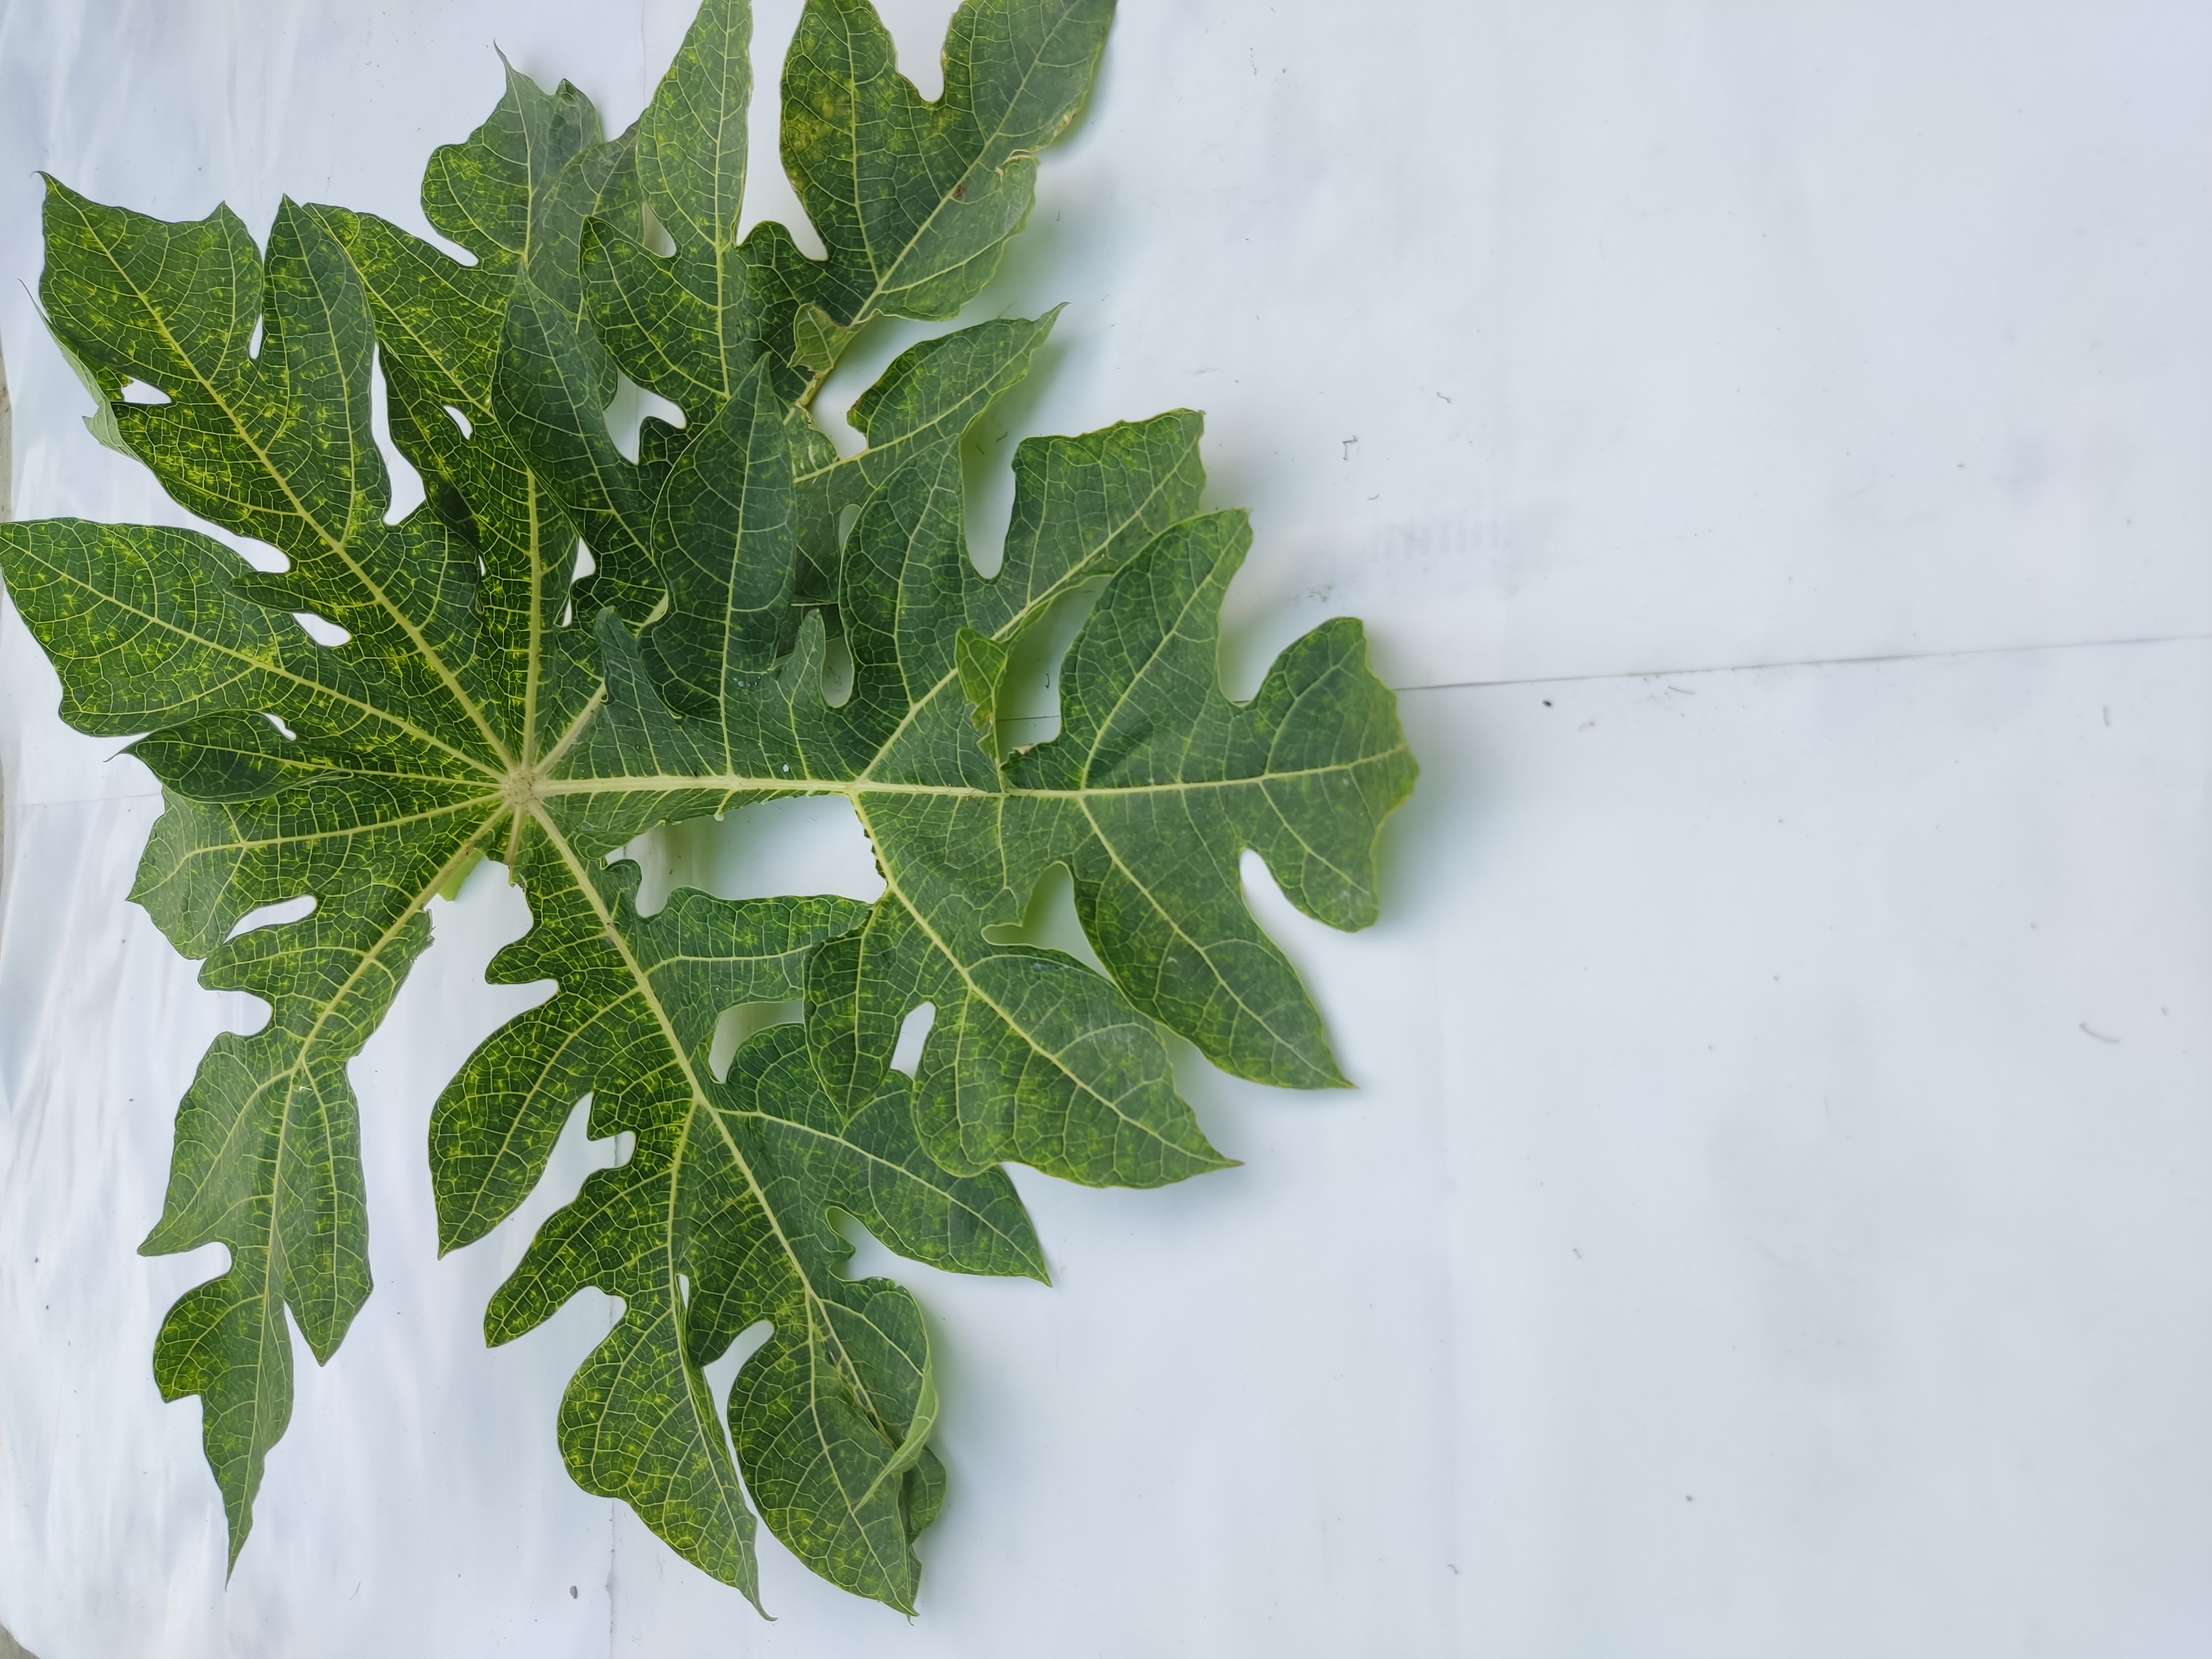
Label: Mosaic